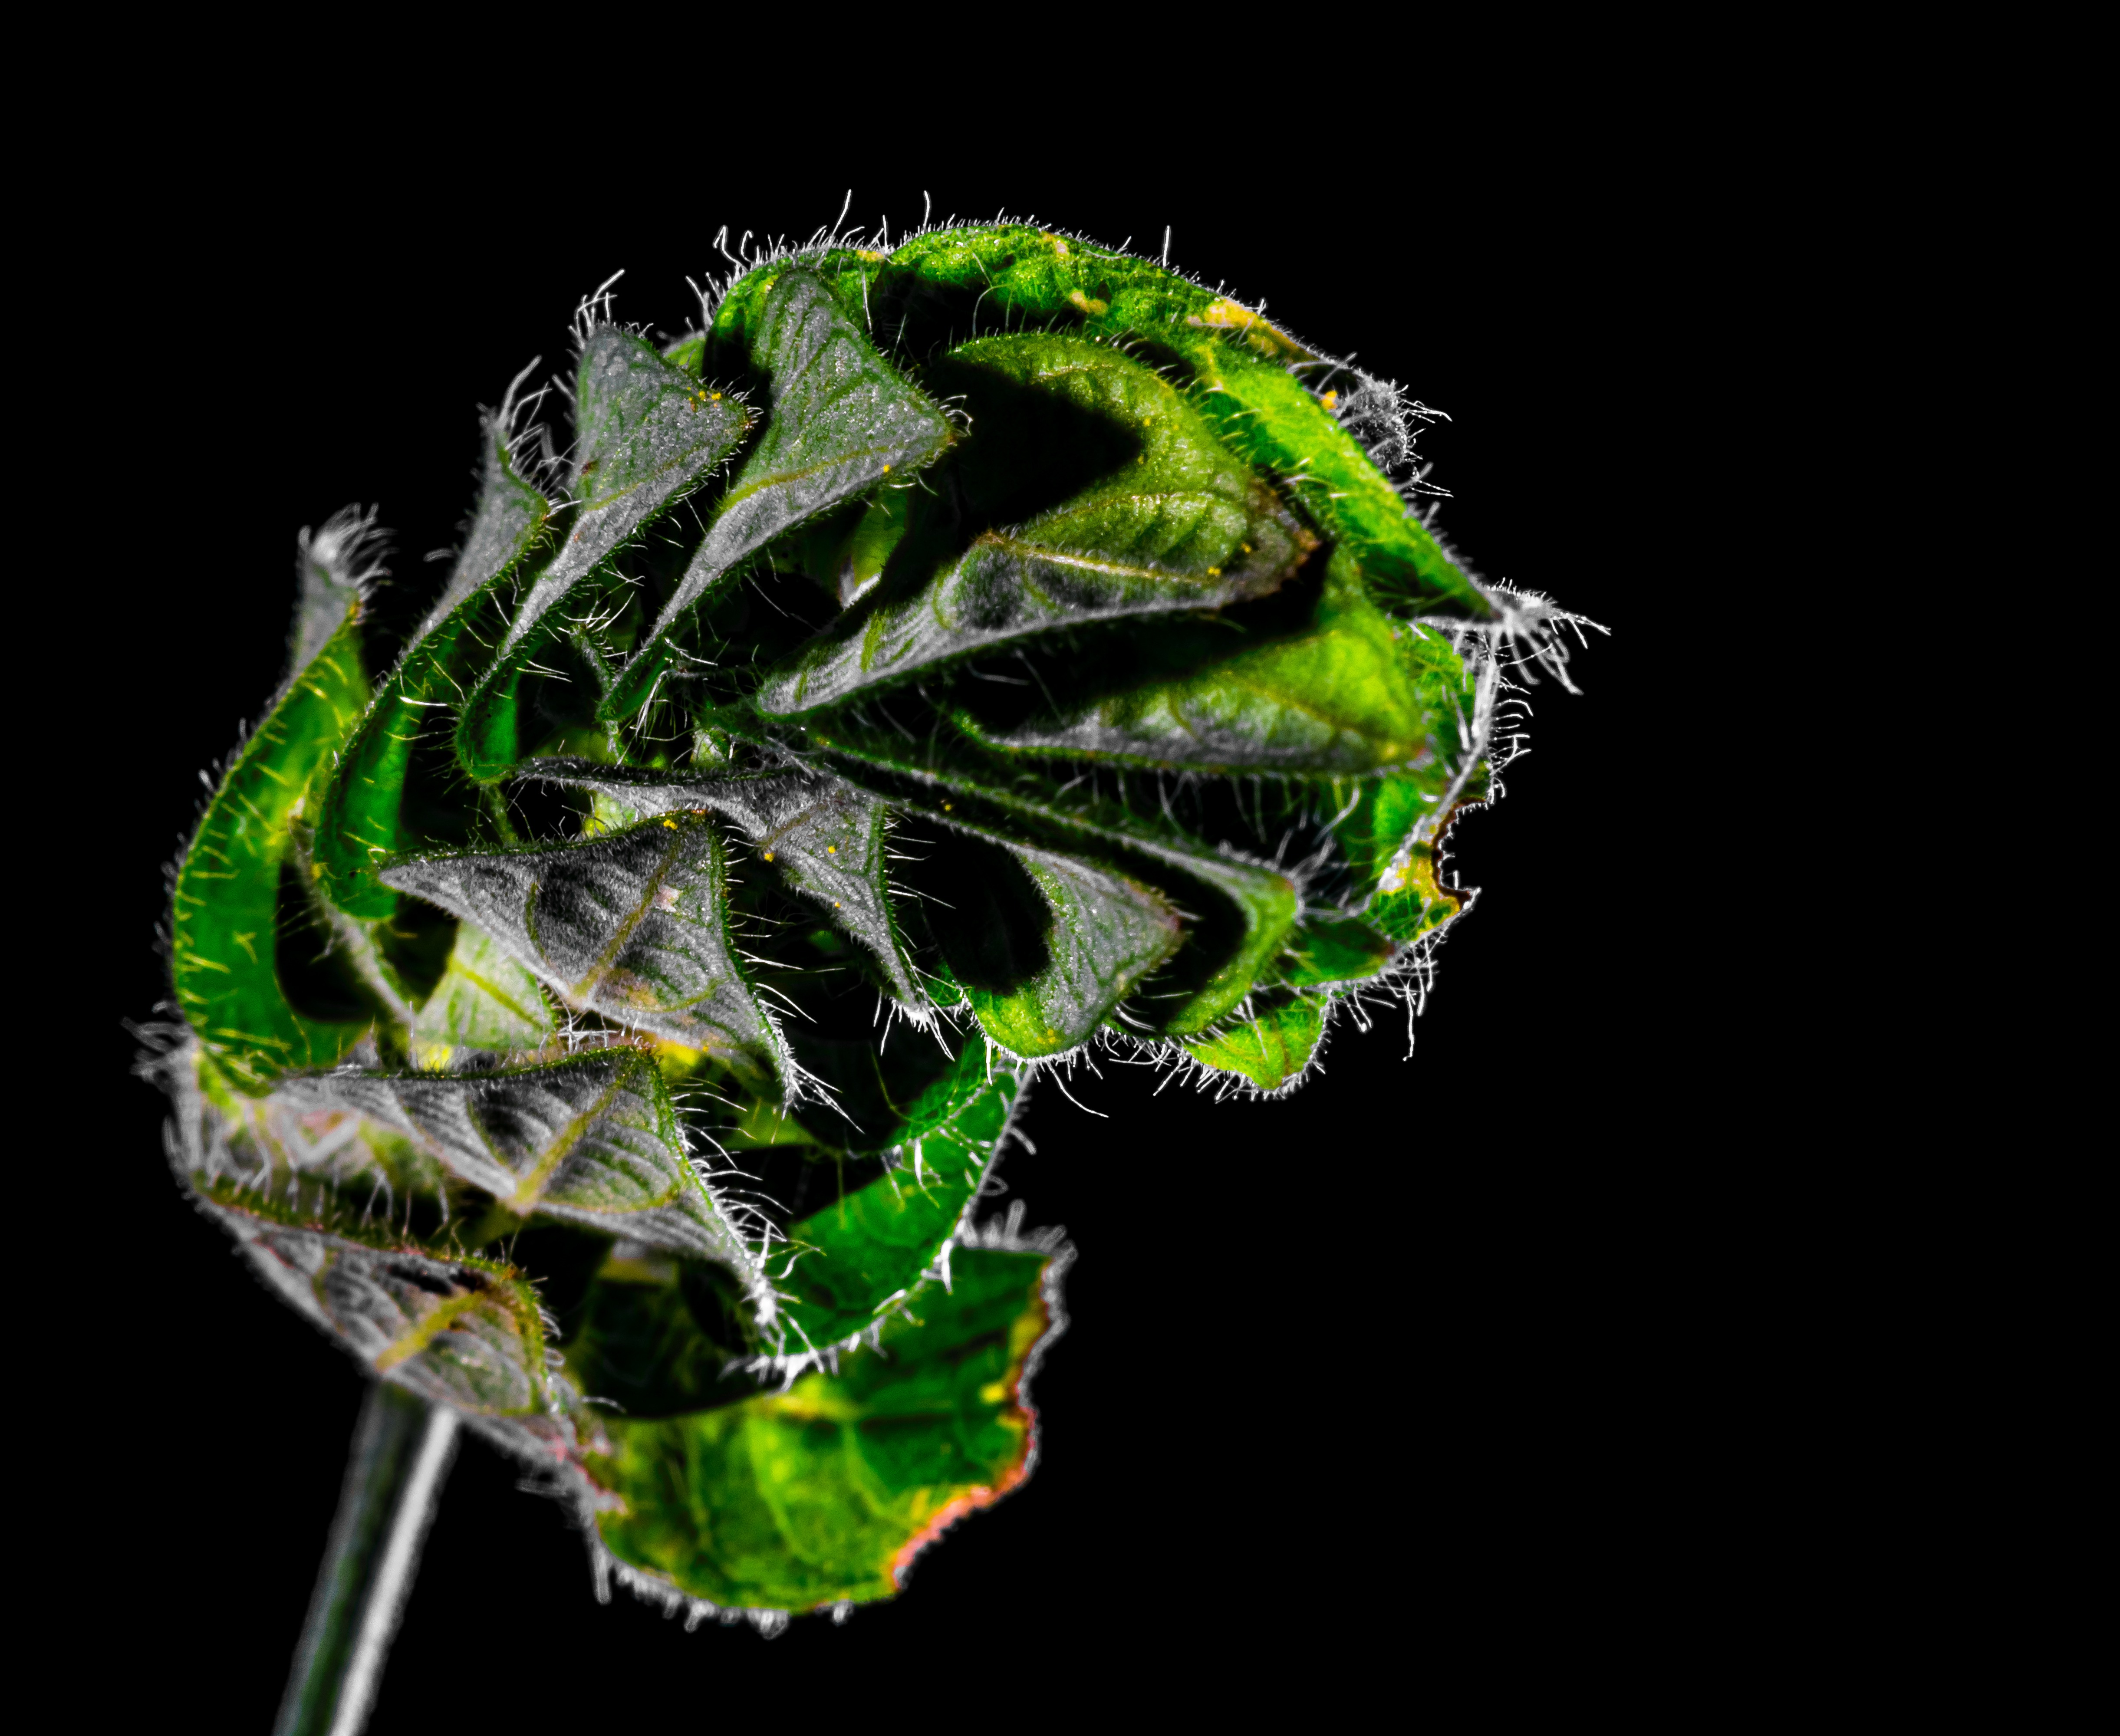
plant, leaf, flower, green, biology, flora, weed, leaves, macro photography, organism, dark green, fractal art